Frequency modulation

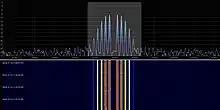
Frequency spectrum and waterfall plot of a 146.52MHz carrier, frequency modulated by a 1,000Hz sinusoid. The modulation index has been adjusted to around 2.4, so the carrier frequency has small amplitude. Several strong sidebands are apparent; in principle an infinite number are produced in FM but the higher-order sidebands are of negligible magnitude.

For the case of a carrier modulated by a single sine wave, the resulting frequency spectrum can be calculated using Bessel functions of the first kind, as a function of the sideband number and the modulation index. The carrier and sideband amplitudes are illustrated for different modulation indices of FM signals. For particular values of the modulation index, the carrier amplitude becomes zero and all the signal power is in the sidebands.